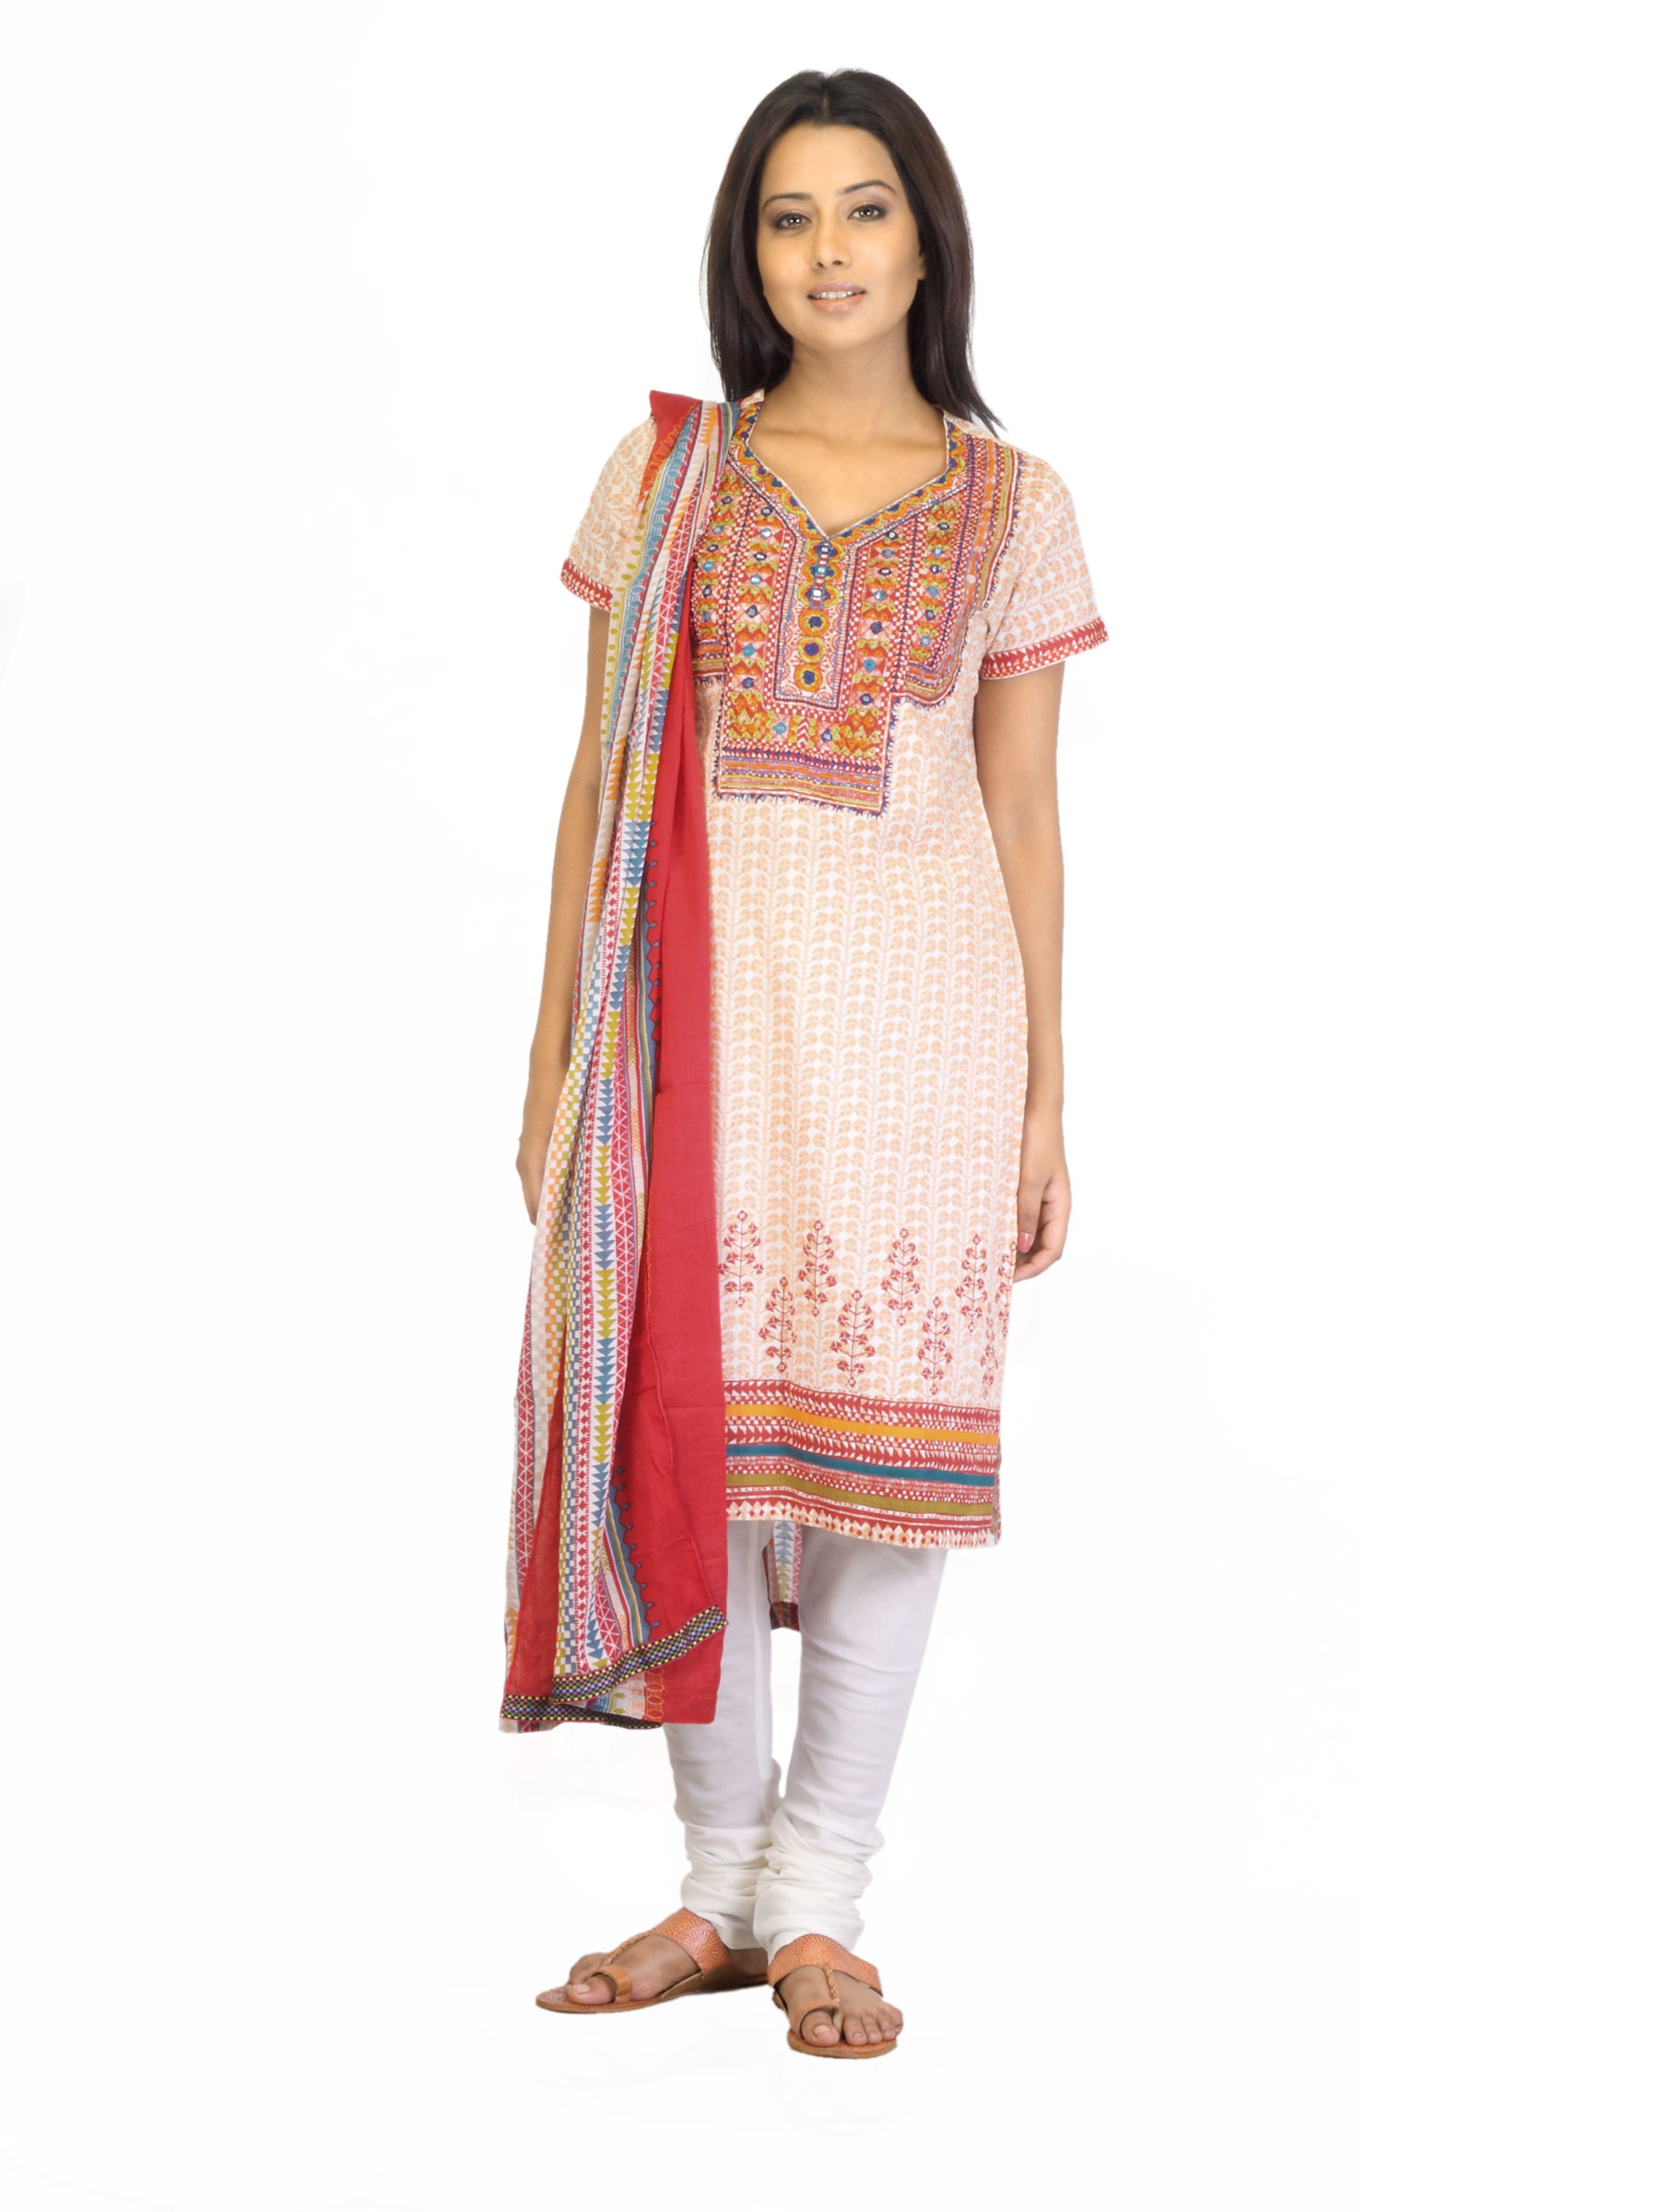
Biba Outlet Women Orange & White Printed Churidar Kurta with Dupatta
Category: Apparel / Apparel Set / Kurta Sets
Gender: Women
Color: Orange
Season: Summer 2012
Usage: Ethnic